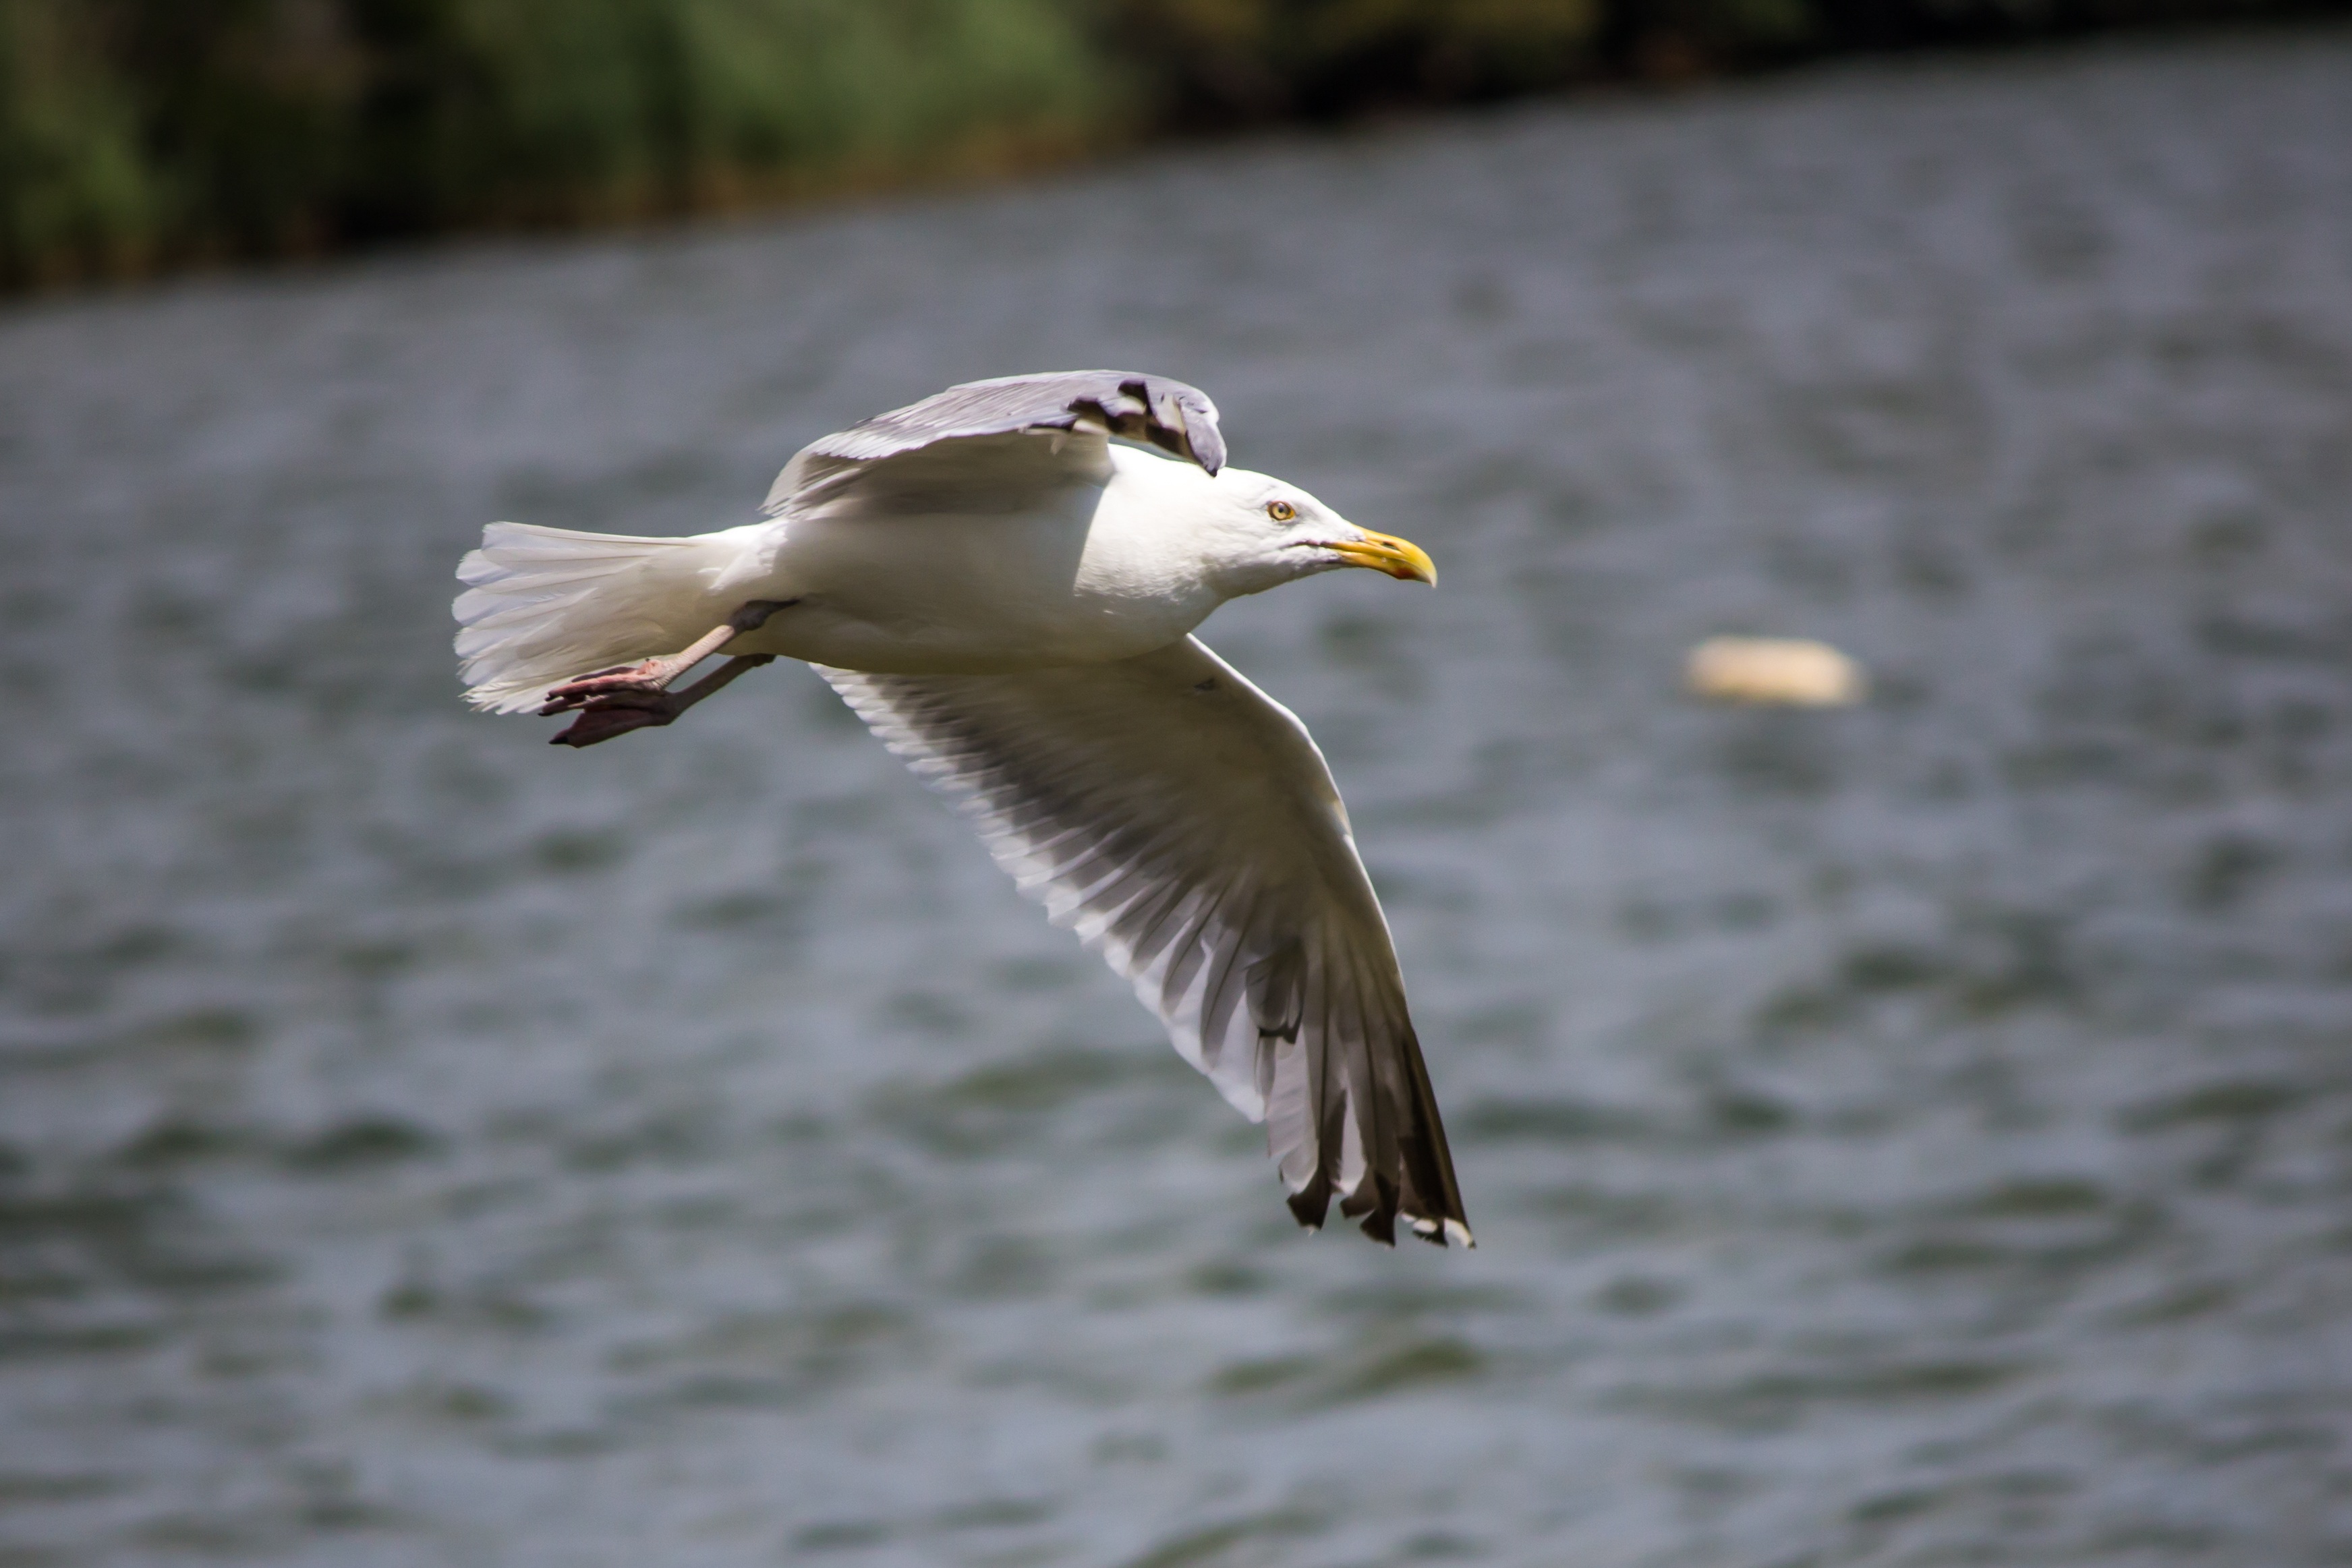
water, bird, wing, animal, seabird, flying, seagull, wildlife, gull, beak, avian, fauna, plumage, feathers, vertebrate, waterfowl, charadriiformes, european herring gull